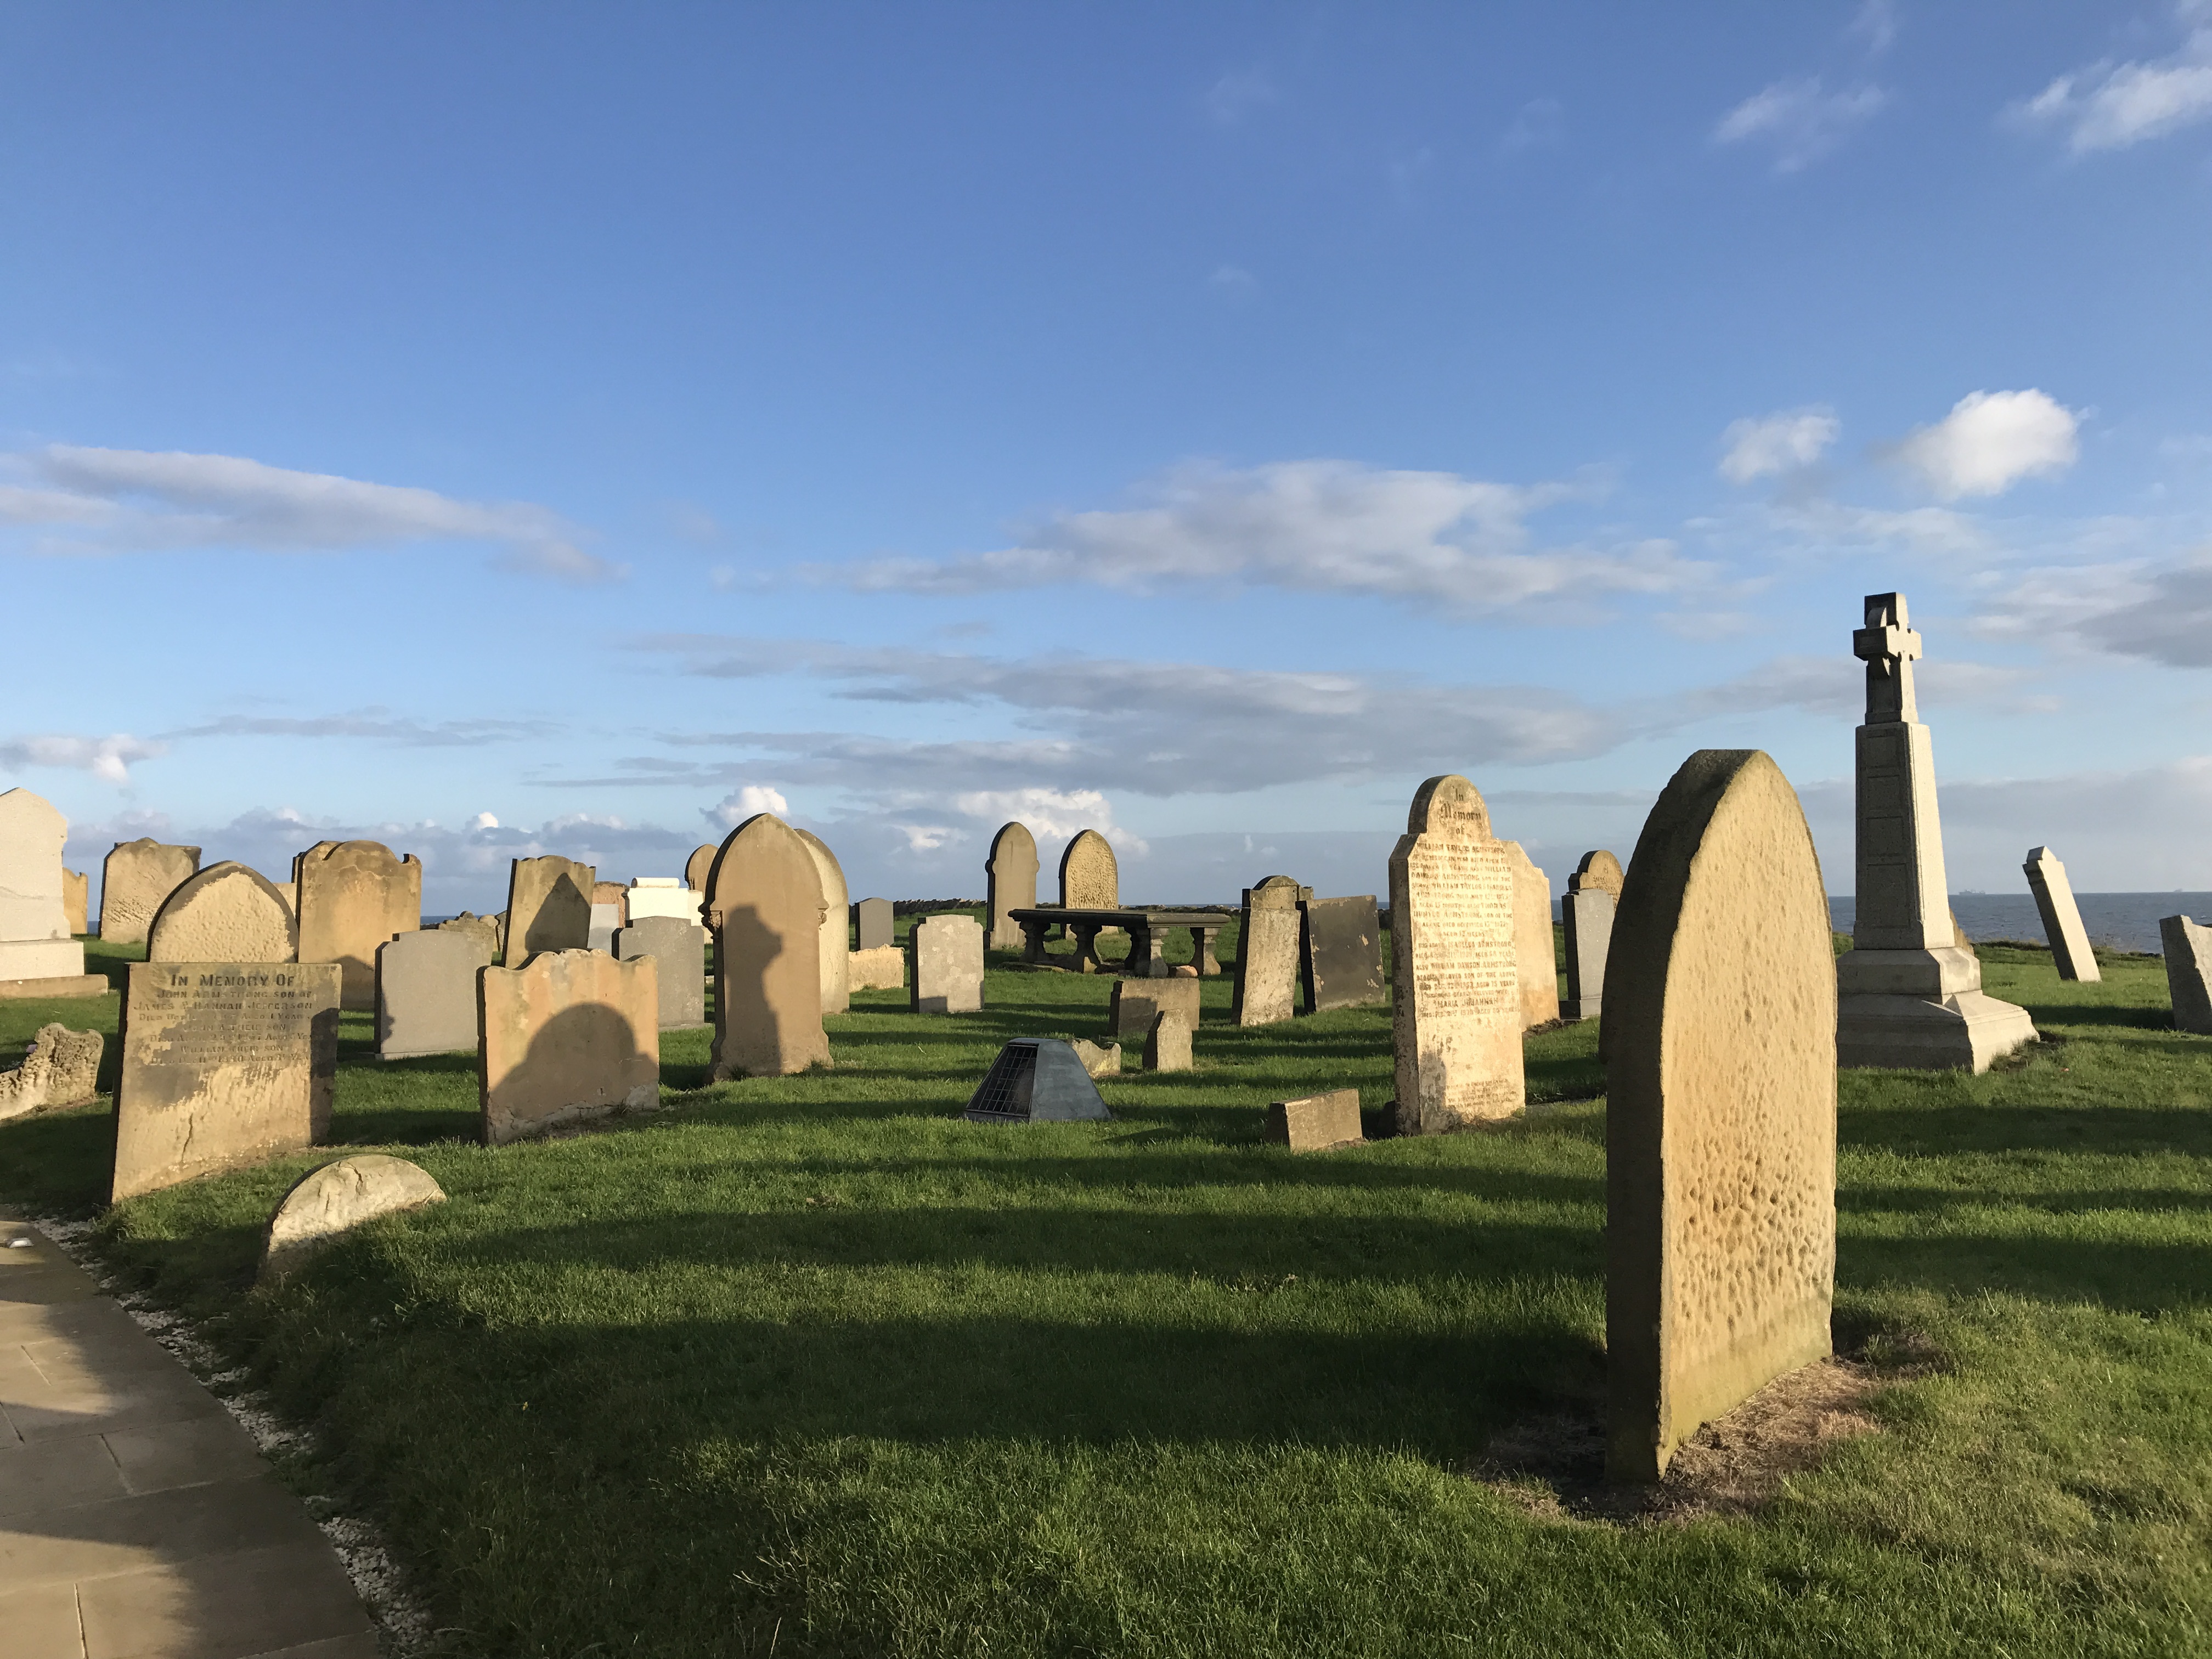
landscape, sea, coast, rock, hill, monument, landmark, cemetery, memorial, graveyard, ruins, rural area, ancient history, newbiggen